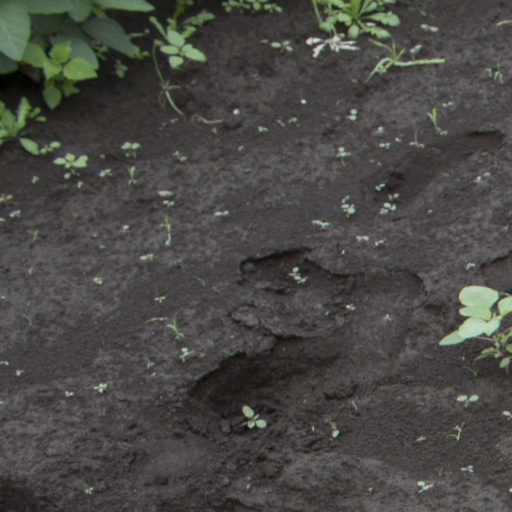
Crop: soybean